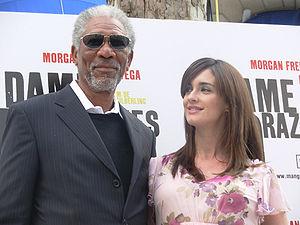
Une star dans ma vie est un film américain réalisé par Brad Silberling, sorti en 2006.